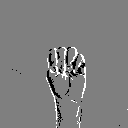
ASL letter: m